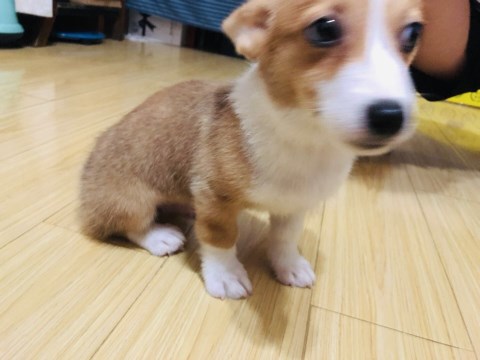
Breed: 2909-n000116-Cardigan